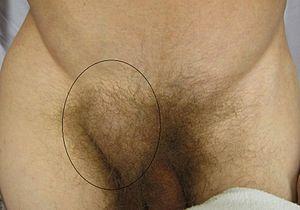
Une hernie inguinale, est une protrusion pathologique d'une portion de péritoine contenant éventuellement des viscères abdominaux par le canal inguinal ou directement par une ouverture des muscles abdominaux, au travers de la paroi abdominale. Elle peut être congénitale ou acquise, et se manifeste par une tuméfaction sous-cutanée de l’aine.